Ondine (film)

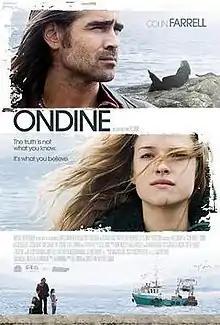
Promotional movie poster for the film

Ondine is a 2009 Irish romantic drama film written and directed by Neil Jordan and starring Colin Farrell and Alicja Bachleda. The film was shot on location in Castletownbere, and it touches upon the possible existence of the mythological selkie bringing hope and love to humanity.